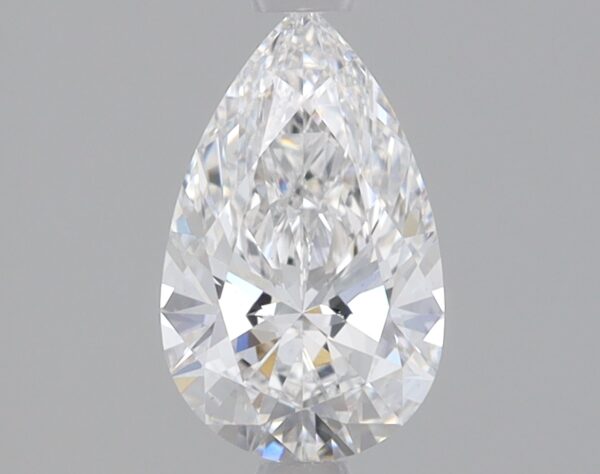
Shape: pear
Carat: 0.91
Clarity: VS1
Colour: D
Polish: EX
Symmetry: EX
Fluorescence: NONE
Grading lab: IGI
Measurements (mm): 8.9 x 5.46 x 3.29